Elvire de Brissac

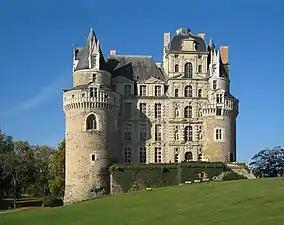
Château de Brissac

Elvire de Brissac was born on 19 January 1939. Her father Pierre de Cossé Brissac was the 12th Duke of Brissac, a businessman and author. Her mother Marie-Zélie Schneider, also known as May Schneider, was the daughter of French industrialist Eugène Schneider II and an heiress to the Schneider-Creusot fortune.